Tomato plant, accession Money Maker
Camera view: bottom (45 deg); turntable rotation: 0 degrees
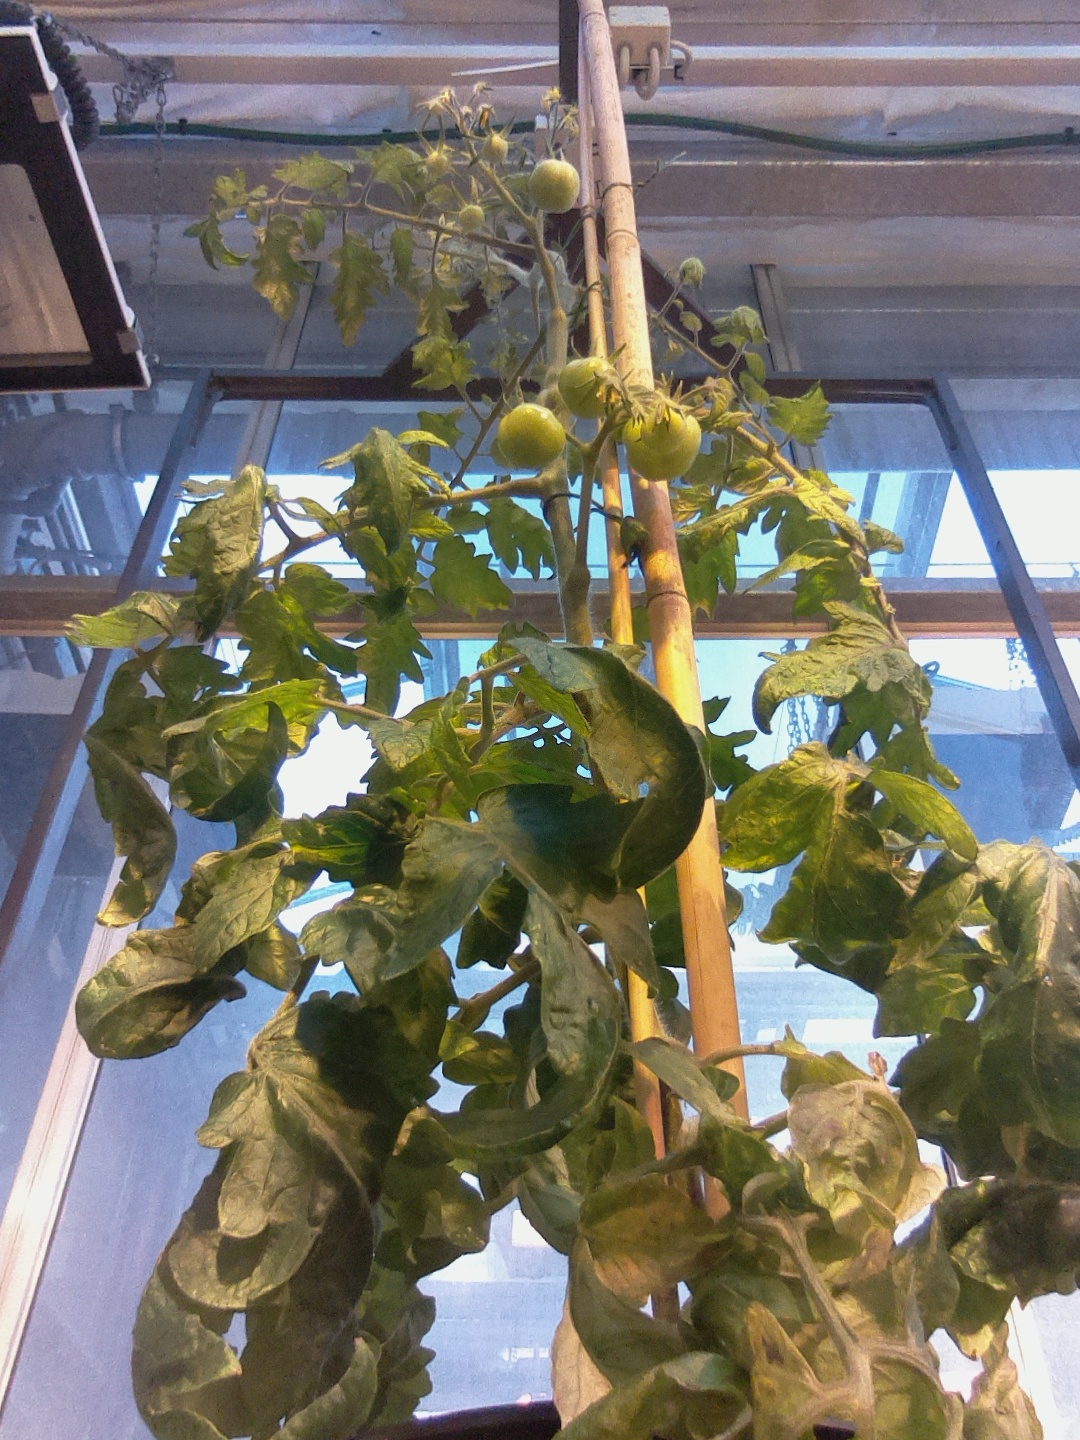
BBCH growth stage 75: 50%-60% of final fruit size